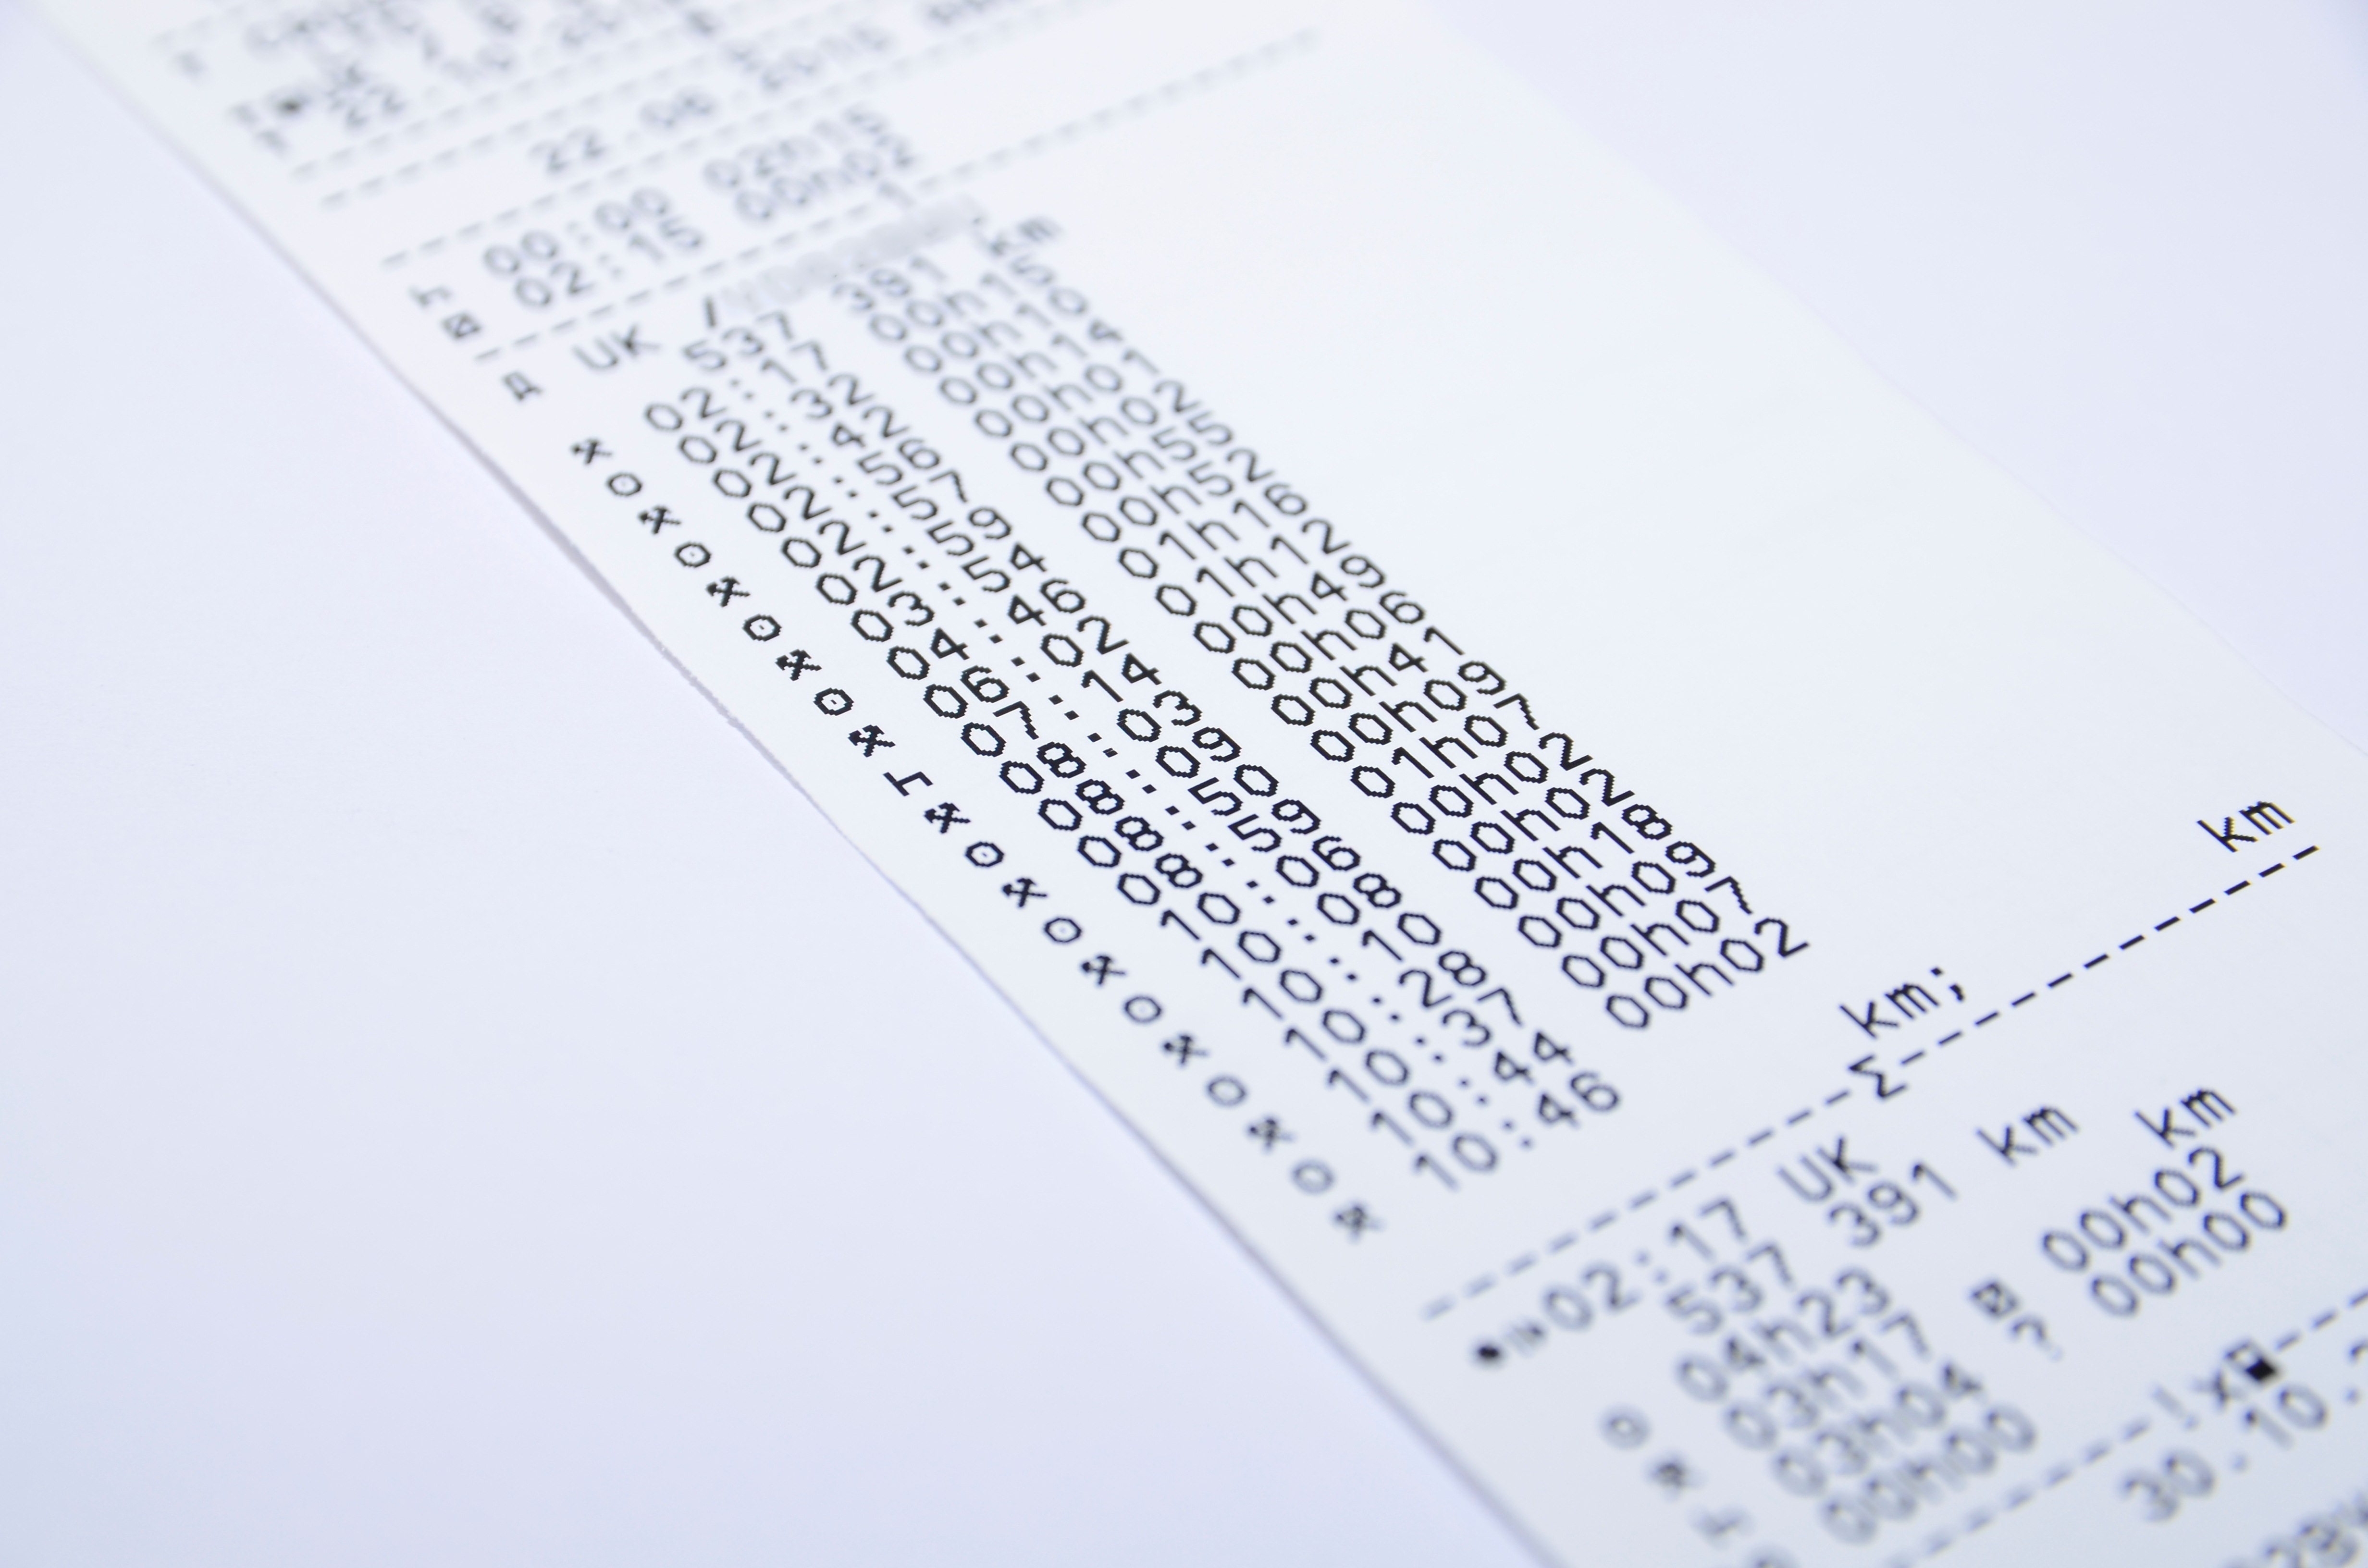
advertising, line, rest, label, brand, font, design, text, handwriting, document, printed, graphic design, digital printing, tacho, tachograph, truck driver, km, driving record, driving time, work time, print driving time, driver card